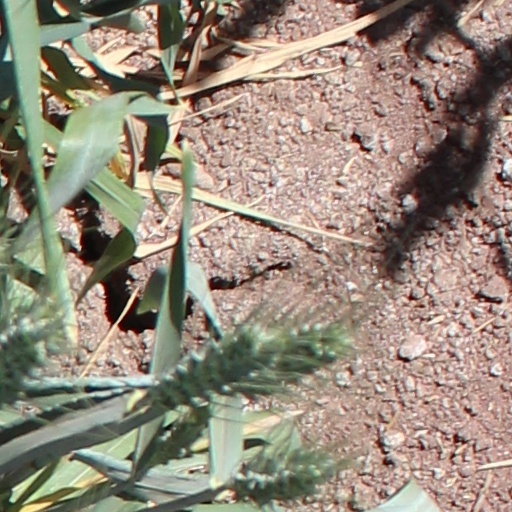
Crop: wheat